Shoring

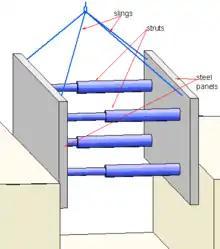
Schematic sketch of a modern steel trench shore being lowered into a trench.

During excavation, shoring systems speed up excavation and provide safety for workers since trenches can be prone to collapse. In this case, shoring should not be confused with shielding. Shoring is designed to prevent collapse where shielding is only designed to protect workers when collapses occur.